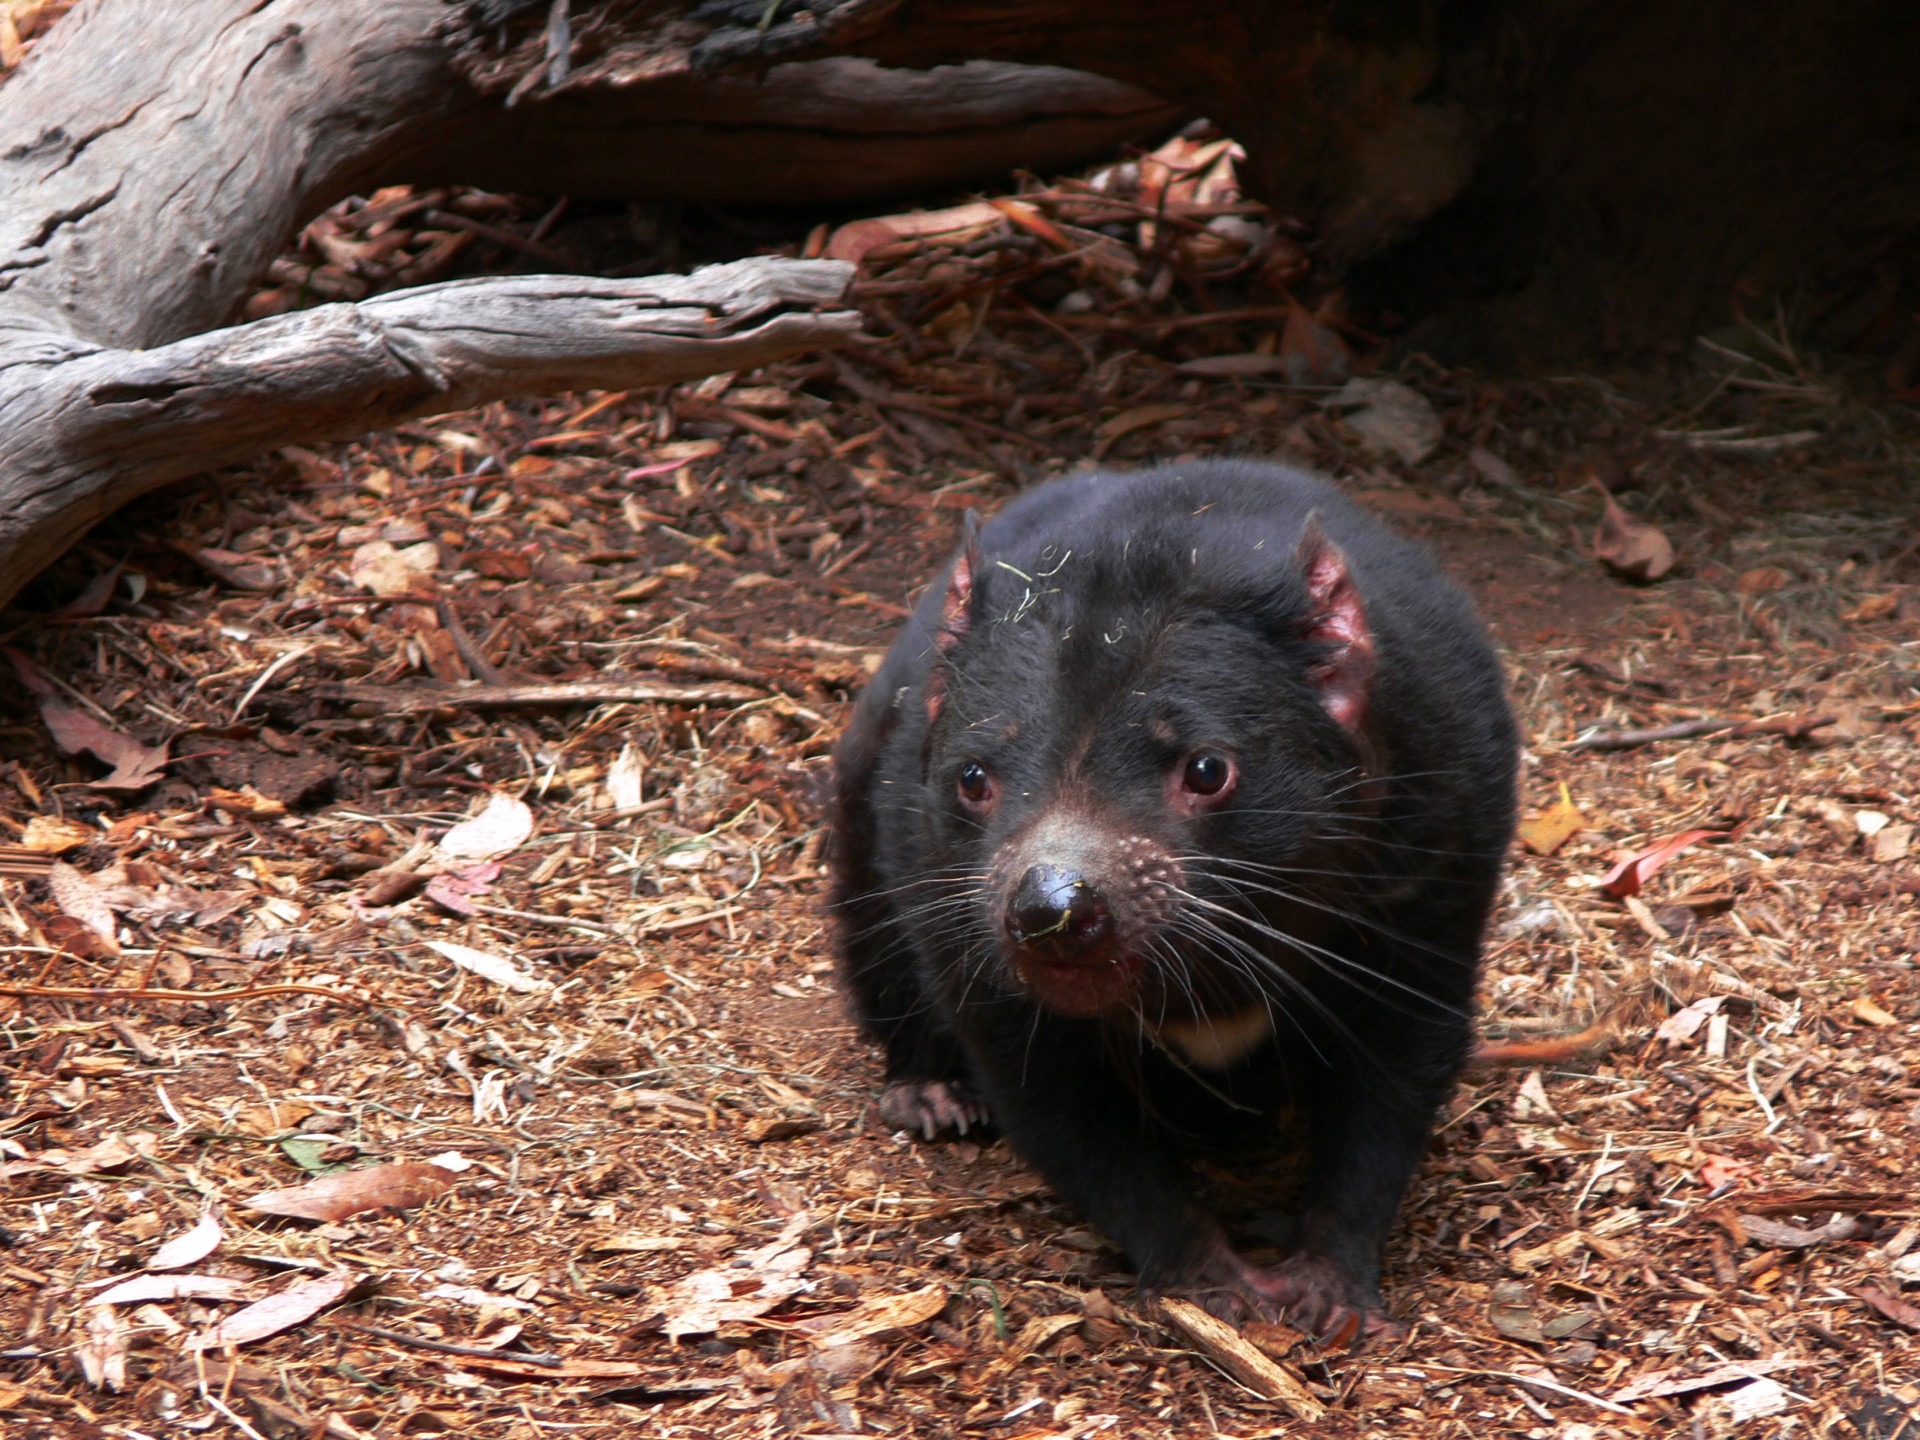
sharp, wildlife, wild, zoo, mammal, predator, fauna, mouth, australia, outdoors, whiskers, ferocious, endangered, vertebrate, species, carnivore, nocturnal, marsupial, otter, scavenger, mink, vicious, aggressive, carnivorous, threatened, tasmanian devil, mustelidae, polecat, viverridae, warm blooded